Helene Reynard

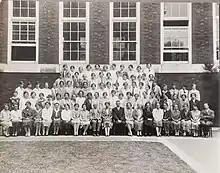
Helen Reynard, front and centre

In 1925, she was given the lead administrative position at "King's College for Women" of their "household and social science department". The plan was to create King's College of Household and Social Science and this would later be Queen Elizabeth College. The King's College of Household and Social Science was formed as an independent organisation in 1928.